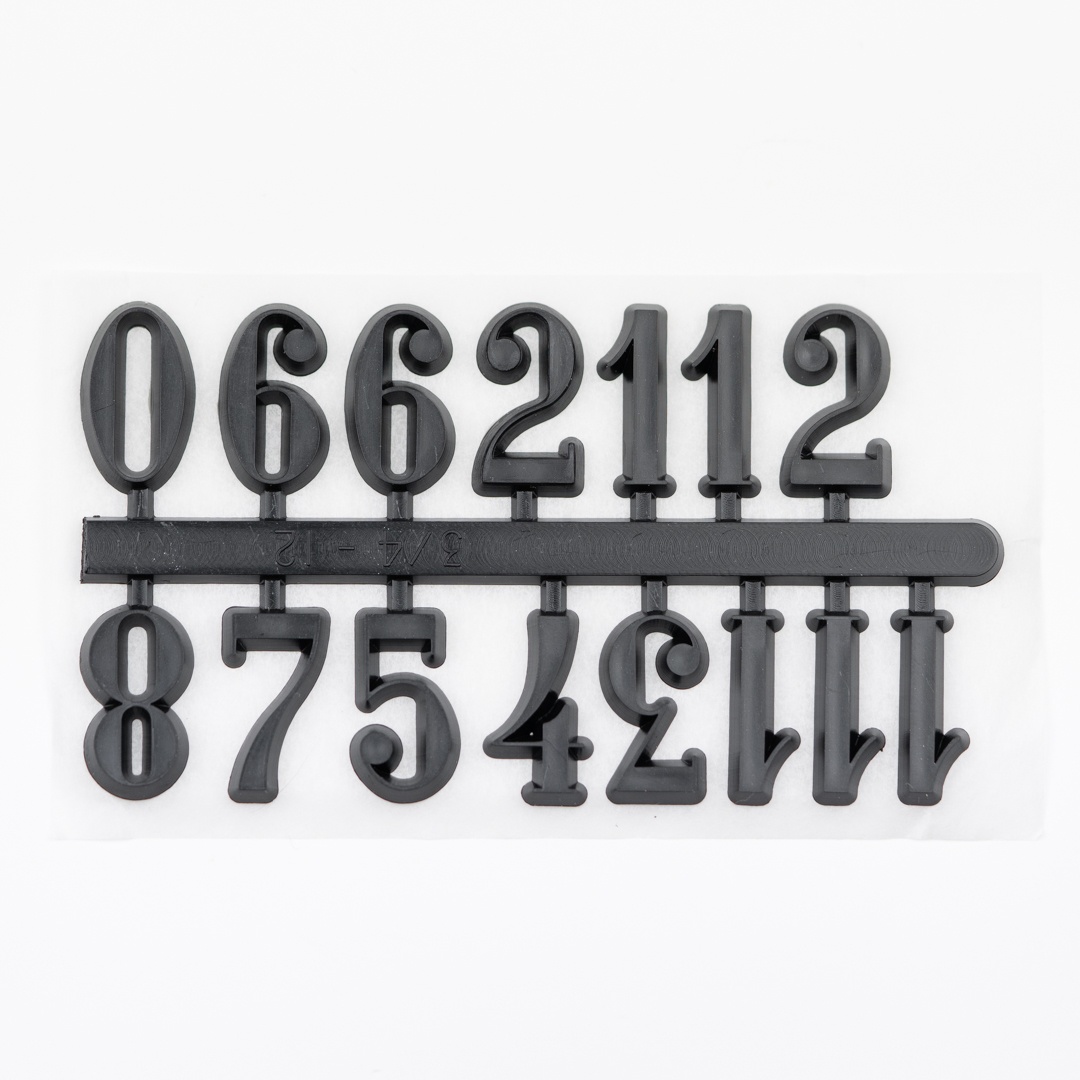
Standard Clock Numbers Set 30mm
Standard clock numbers for DIY Clock projects. Each number is 30mm tall. Black plastic with Self-adhesive back
Brand: Art Tree Creations
Category: Home & Garden > Decor > Clock Parts > Clock Dials